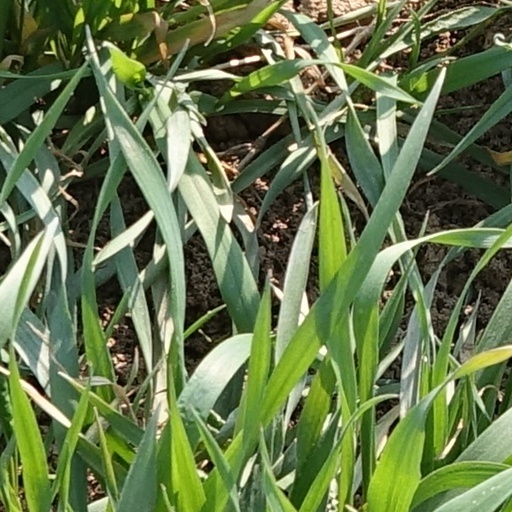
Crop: wheat